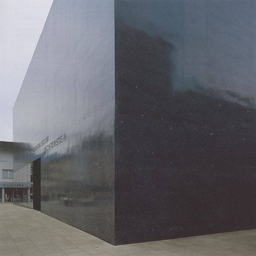
Kunstmuseum Liechtenstein